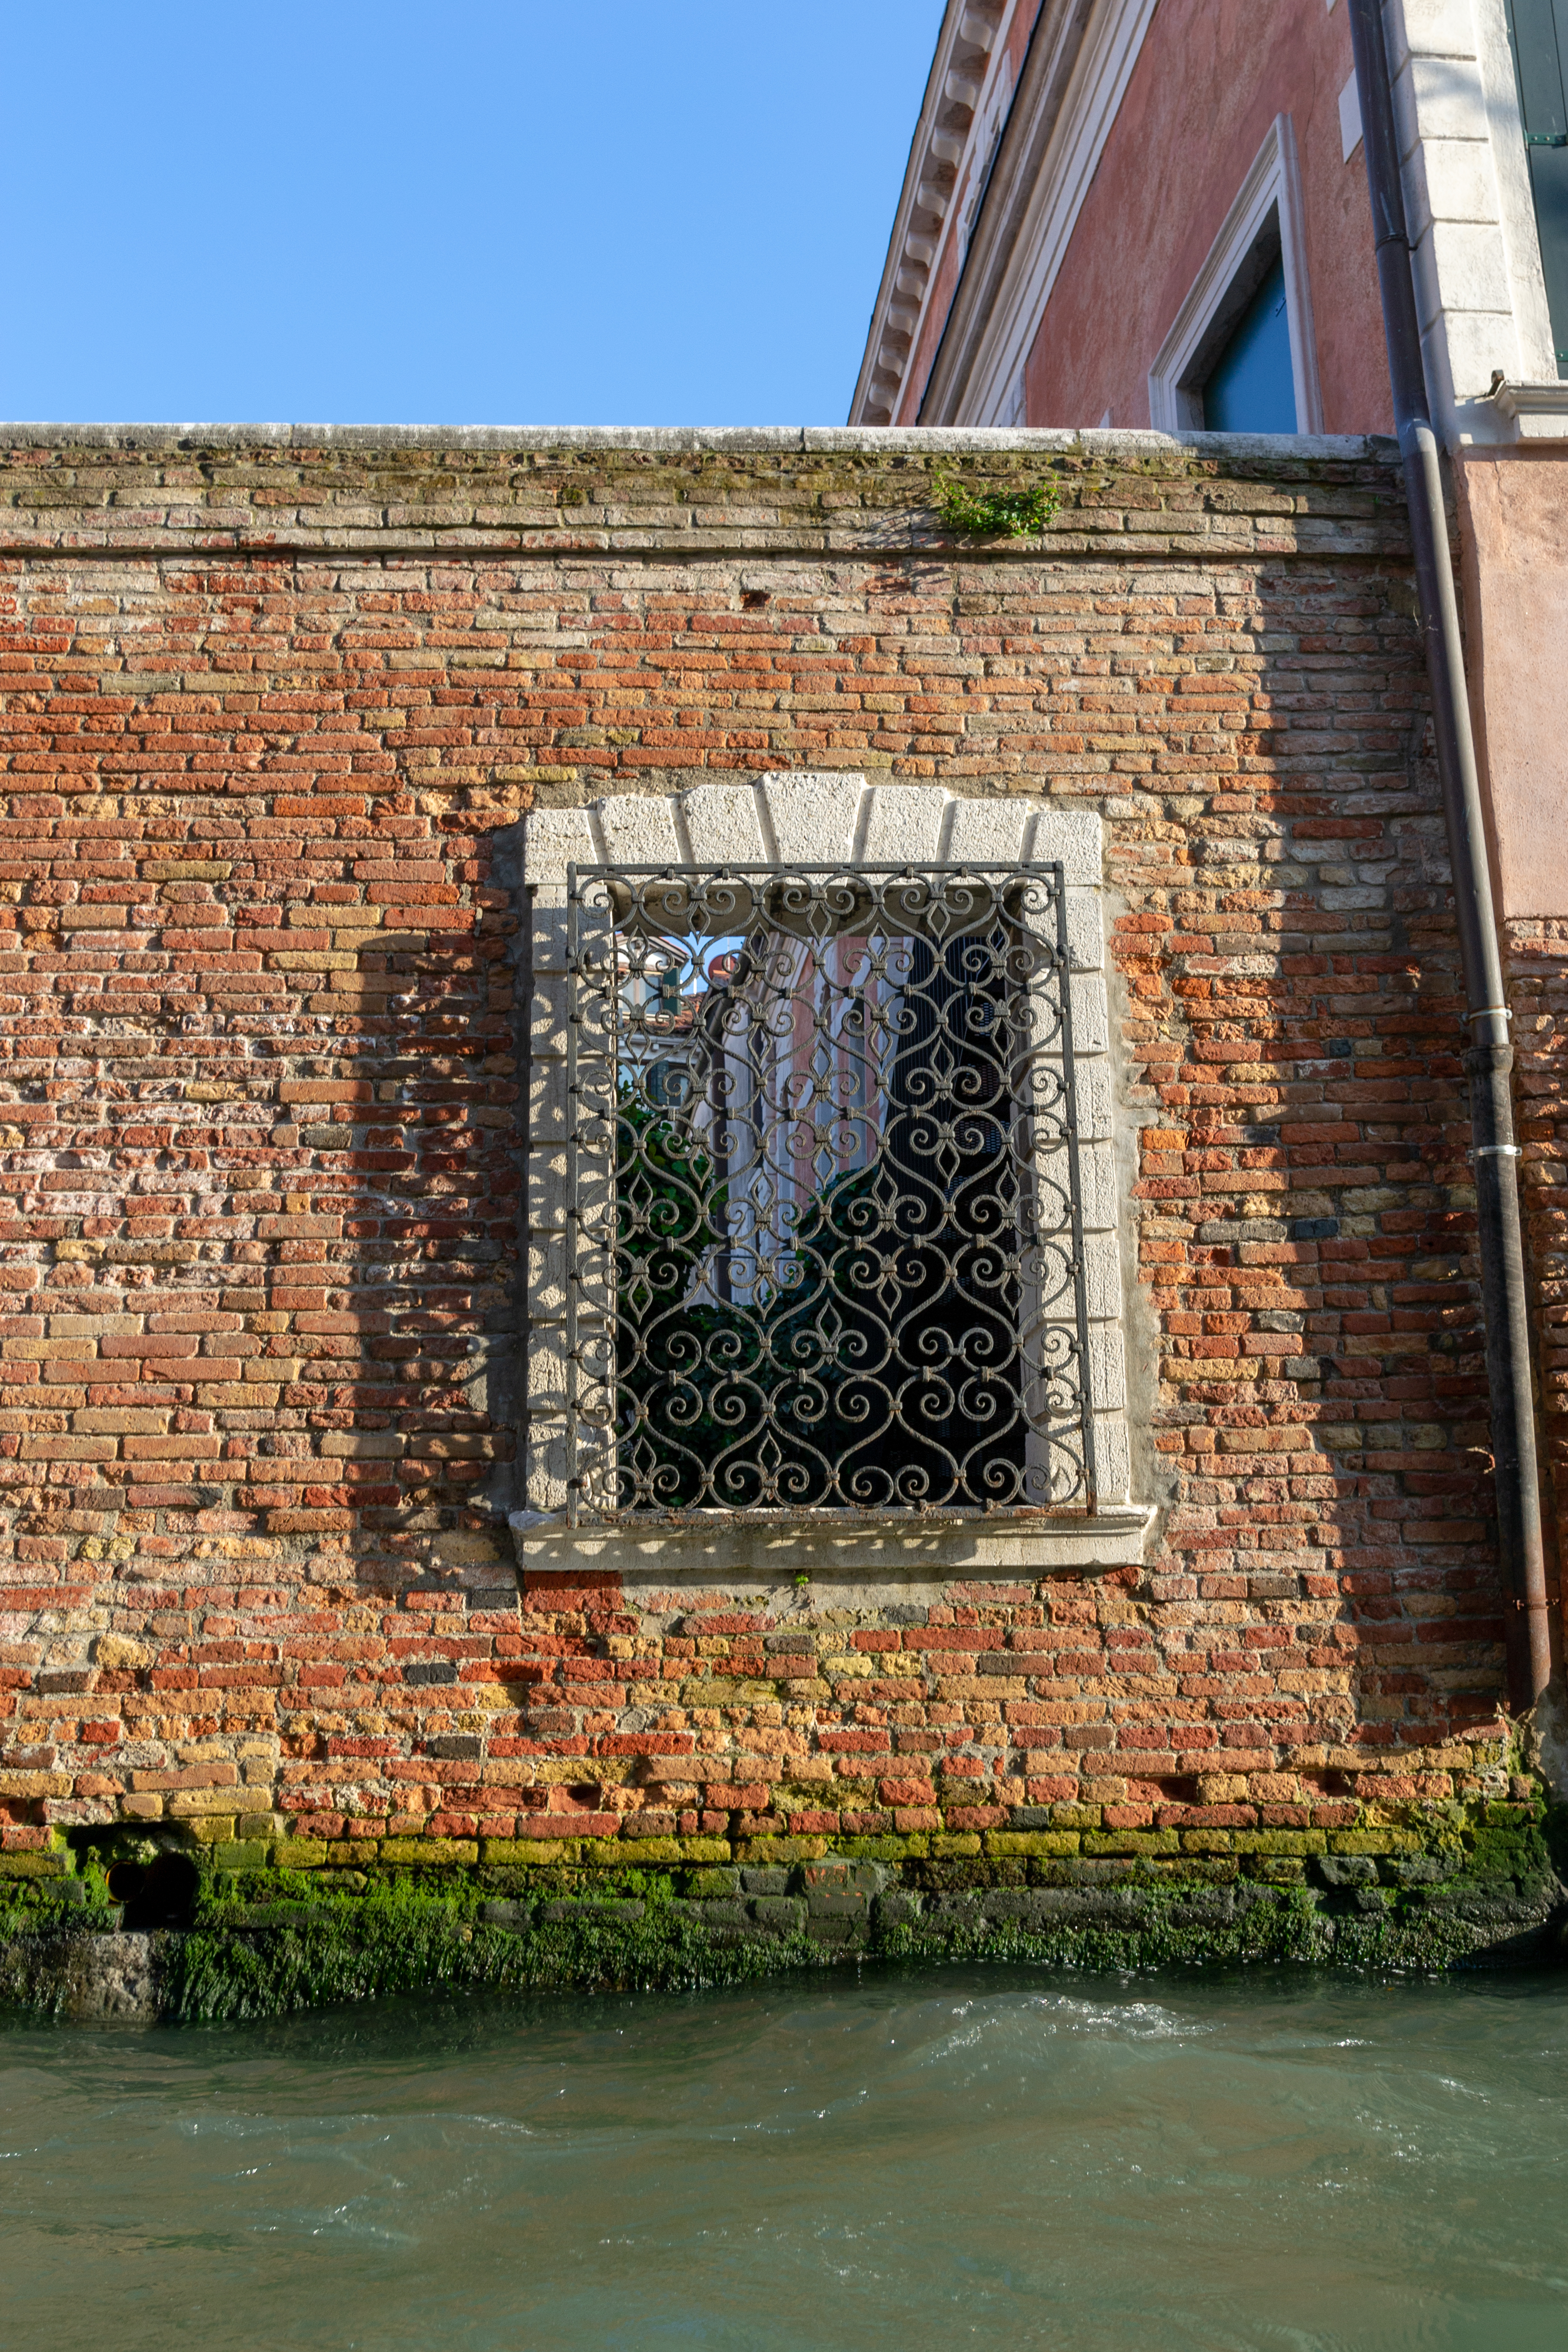
2019, architecture, bridge, canal, croce, europe, grand, italy, summer, blue, building, city, exterior, famous, history, italian, water, brickwork, brick, waterway, wall, window, house, tree, facade, plant, channel